2015 Afghanistan avalanches

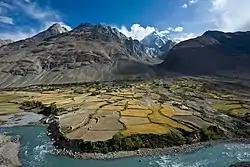
Flood plain cultivation, Wahkan Afghanistan

In Afghanistan's mountain ranges around 80% of annual precipitation falls as snow. The region affected was at the juncture between the Hindu Kush and Pamir mountains where the topography and climate undoubtedly contributed to the disaster. The region's characteristics include high-angled slopes, 7000m peaks, deep gorges, and steep sided valleys, where major snowstorms and avalanches are commonplace. The steep slopes facilitate the accumulation of snow, several active fault lines can trigger seismic activity dislodging snow slabs, and variations in temperature at the rock/ice interface cause the ice to melt improving the glide of the snow. These factors increase the probability of avalanche especially when coupled with unusually heavy snowfall.